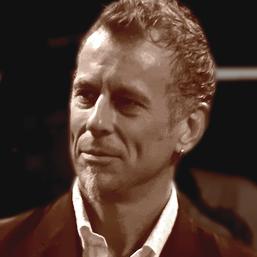
Age: 47